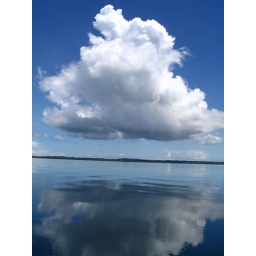
Reflection of cloud on water in Panama III